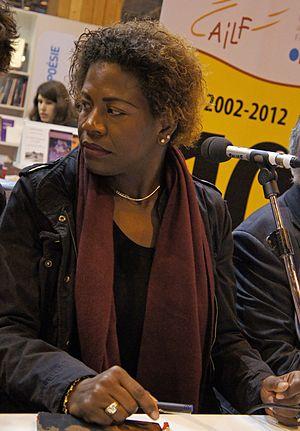
Auteure poètesse et journaliste, Emmelie Prophète-Milcé au salon du livre.
Emmelie Prophète-Milcé, née le 15 juin 1971 à Port-au-Prince, est une écrivaine et journaliste haïtienne.